Bhooteshwarnath

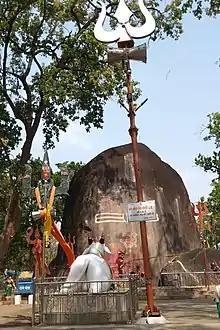

Bhuteshwarnath (or Bhooteshwarnath) (भूतेश्वरनाथ महादेव) also known as Bhakurra Mahadeva (भकुर्रा महादेव) is a temple of Lord Shiva, situated near Marouda Village of Gariaband district, Chhattisgarh, India. It is in the middle of the Gariaband Forests. It is the second largest natural Shivlinga (Lingam) in the world, after Siddheshwarnath in Ziro, Arunachal Pradesh.